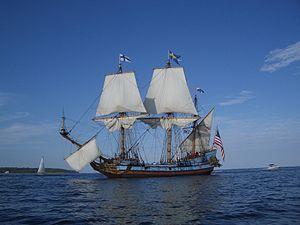
Pierre Minuit, Peter Minuit ou Pieter Minnewit, né à Wesel vers 1580, mort à Saint-Christophe le 5 août 1638, est le troisième gouverneur de la colonie de Nouvelle-Belgique devenue la Nouvelle-Néerlande.